Pentagrid converter

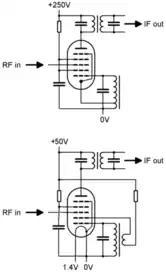
Basic heptode-based self-oscillating pentagrid converter circuits.Top: Indirectly-heated variantBottom: Directly-heated variant, which requires the cathode to be grounded

The pentagrid converter is a type of radio receiving valve (vacuum tube) with five grids used as the frequency mixer stage of a superheterodyne radio receiver.